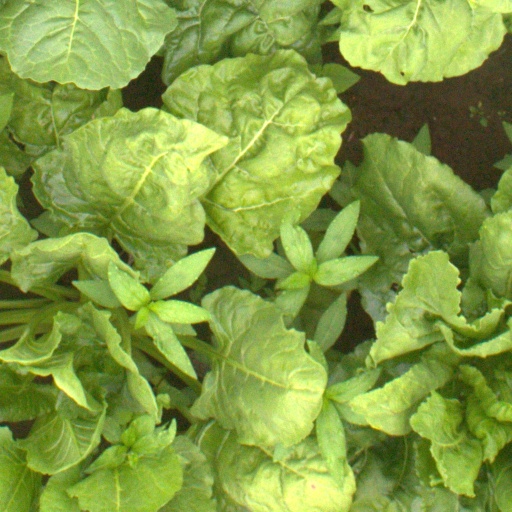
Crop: sugar beet